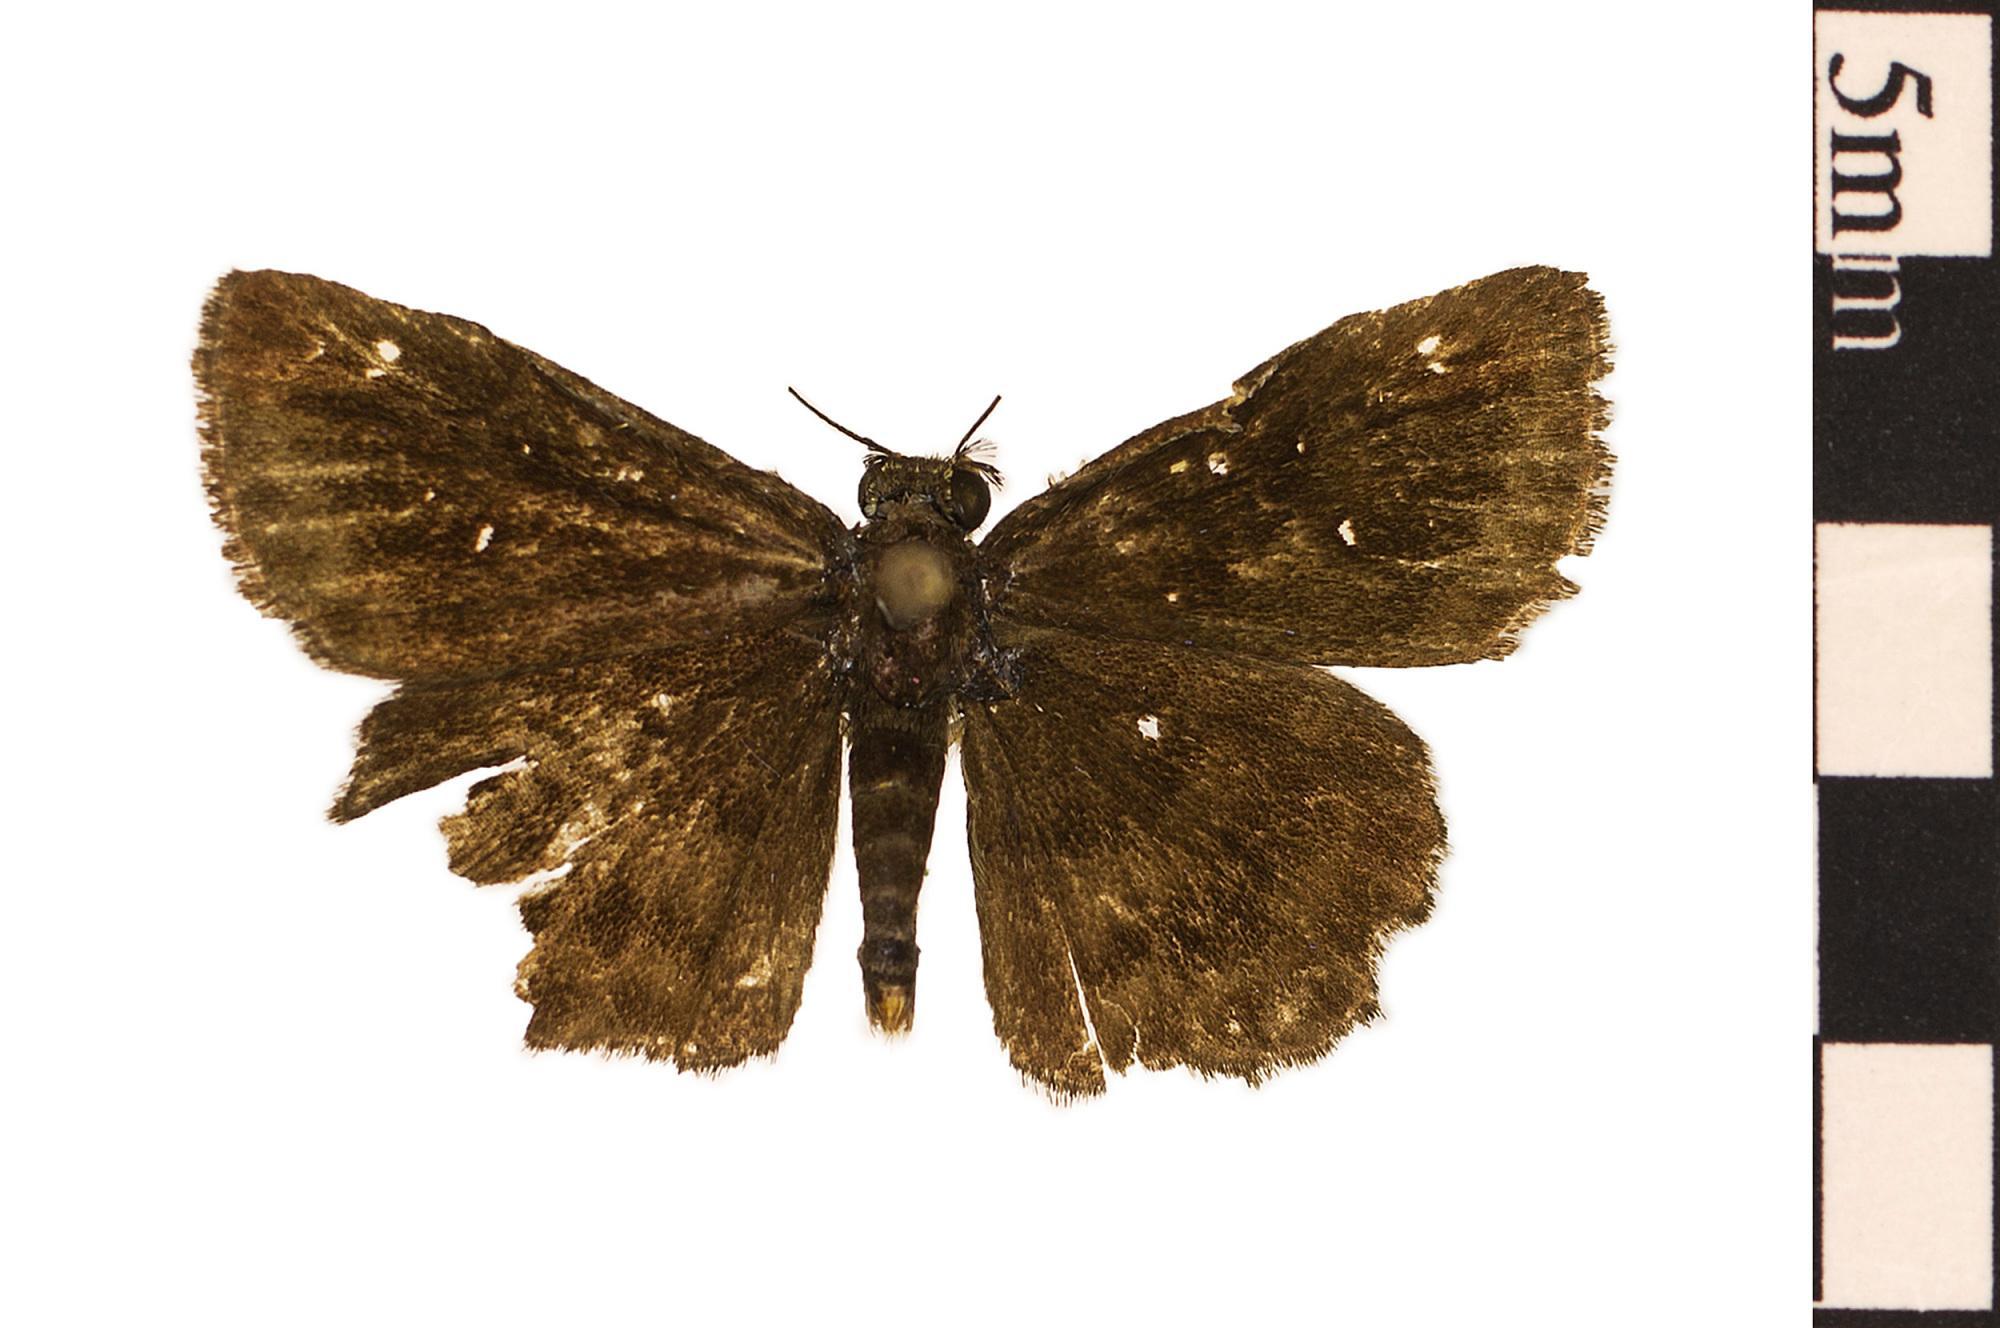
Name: Hayhurst's Scallopwing
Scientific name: Staphylus hayhurstii
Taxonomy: Animalia, Arthropoda, Hexapoda, Insecta, Lepidoptera, Hesperiidae
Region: US Mid Atlantic (PA, NJ, MD, DE, DC, VA, WV)
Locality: Postal code 21229, North America, United States, Maryland, Baltimore County
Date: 1971